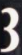
Number: 3